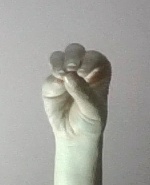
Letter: ha